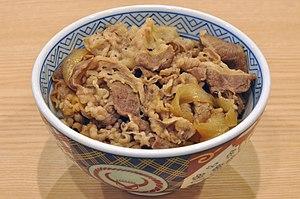
Un bol de gyūdon, spécialité japonaise.